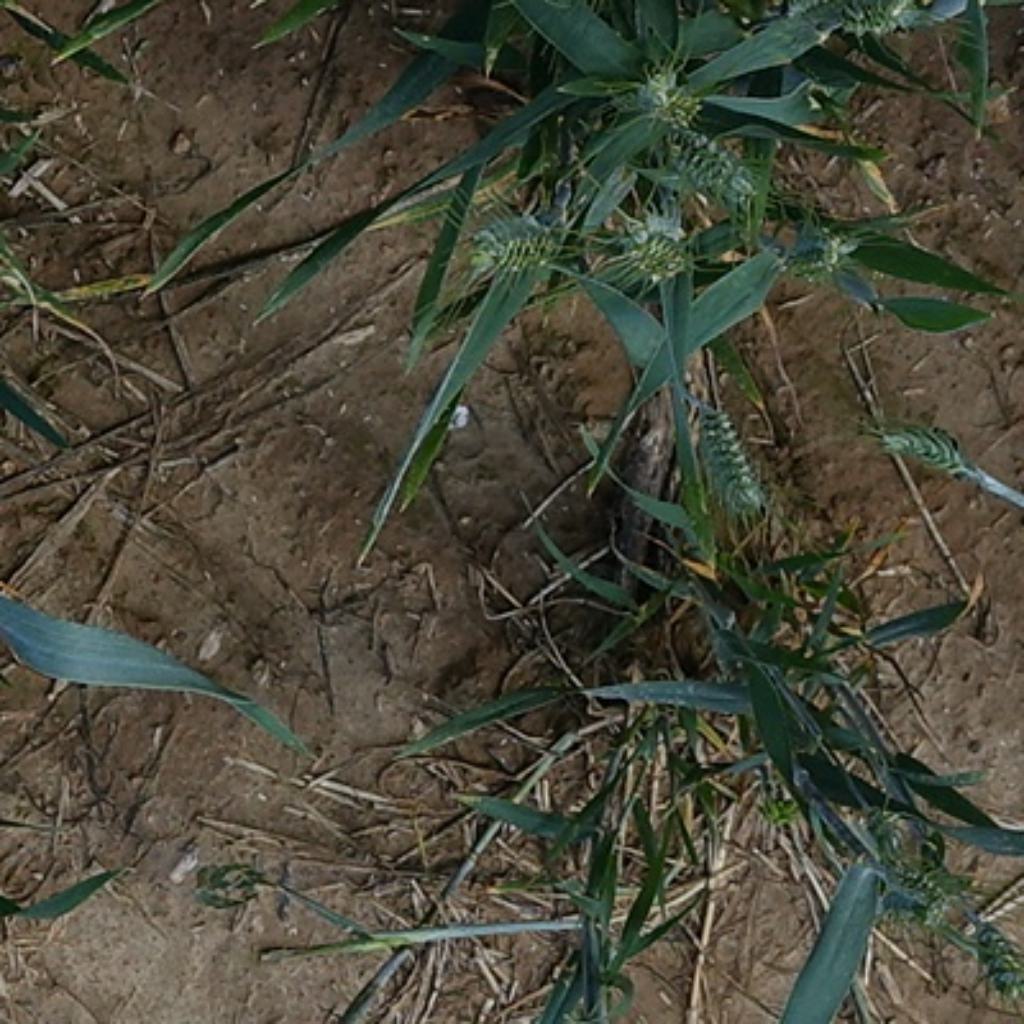
Country: France
Location: VLB
Wheat development stage: Filling